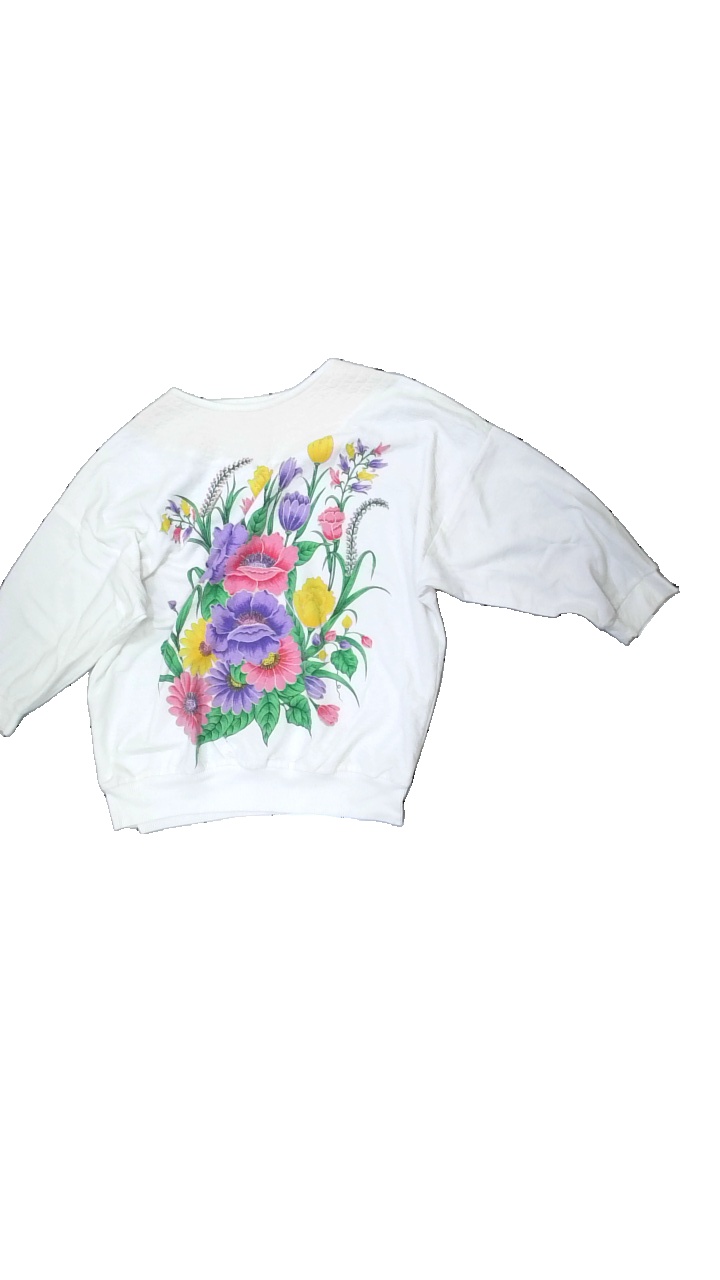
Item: Top (Ladies)
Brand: Missing
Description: white 80s top with floralprint
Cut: None
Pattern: Floral print
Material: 79% Polyester 21% Cotton
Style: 80s
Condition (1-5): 3
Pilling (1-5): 3
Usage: Reuse
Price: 50-100